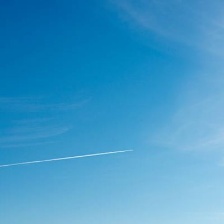
Cloud type: Contrail